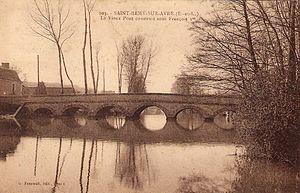
""Le Vieux Pont construit sous François 1er"", Saint-Rémy-sur-Avre, Eure-et-Loir (France)."
Liste des fleuves, rivières et autres cours d'eau qui parcourent en partie ou en totalité le département d'Eure-et-Loir. Ce département a la particularité d'être sur deux agences de l'eau : Seine-Normandie et Loire-Bretagne.